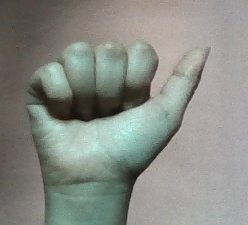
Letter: dhad